Interstate 95 in Connecticut

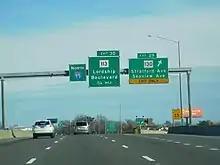
I-95 northbound in Bridgeport

Following US 1, I-95 enters the city of Bridgeport, which is the largest city in the state. On the city's West Side, the freeway has an interchange with Route 130, where it becomes elevated and gains a fourth southbound lane, as it passes through the industrial areas of the city's southwestern neighborhoods. Within that interchange, the road also crosses the New Haven Line. Farther east, I-95 crosses over the New Haven Line again and passes to the south of downtown Bridgeport. Here, the freeway provides access to many of the city's major landmarks in the South End and downtown area and meets the combined southern termini of Route 25 and Route 8, which both head north from I-95 as a freeway. From this point, the road narrows to three lanes in the southbound direction, and comes onto to the P.T. Barnum Bridge which carries it over the New Haven Line, adjacent to Bridgeport station, and the Pequonnock River. On the bridge, the northbound direction gains a fourth lane, as I-95 comes to an exit for Route 127 on Bridgeport's east side, after it passes over Route 130. I-95 reduces back to three lanes in the northbound direction, as it curves into the city's East End, where there is another interchange for Route 130. A short distance later, the freeway reaches an exit to Route 113 on the border of Stratford, providing access to Sikorsky Memorial Airport. Afterward, the road passes by downtown Stratford and heads into a commercial area, where it has an exit serving US 1 and the southern terminus of Route 110, before crossing the Housatonic River on the Moses Wheeler Bridge.